Francisco Arce

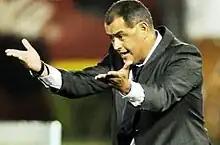
Arce in 2013

Francisco Javier "Chiqui" Arce Rolón (born 2 April 1971) is a Paraguayan football manager and former player.